Don Bacon

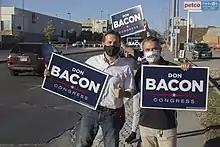
Bacon (right) campaigning with then-Senator Ben Sasse on Election Day 2020

In 2014, Bacon retired from the U.S. Force. During his 29 years in the Air Force, he was awarded the Air Force Distinguished Service Medal, two Legion of Merits and two Bronze Star Medals; he was selected as Europe's top Air Force Wing Commander in 2009. He served as an aide to U.S. representative Jeff Fortenberry and assistant professor at Bellevue University before running for office.